Cromdale

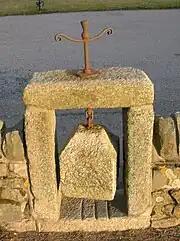

The village was within Inverness-shire until 1869, when it was moved by the Inverness and Elgin County Boundaries Act 1870 to the Morayshire. It remained part of Morayshire until 1975, when the county was divided between the Highland and Grampian regions; it is now within the Highland Council Area. The village retained "Morayshire" as its official postal address for many years after the change in local government boundaries.